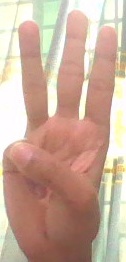
ASL sign: 6